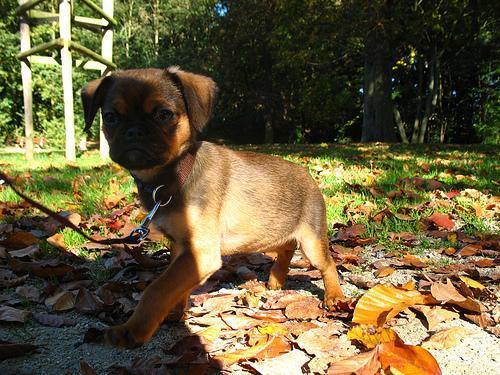
Brabancon_griffon